14th Canadian Parliament

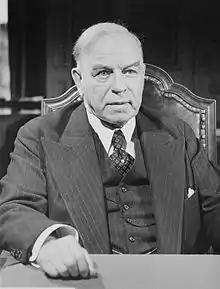
William Lyon Mackenzie King was Prime Minister during the 14th Canadian Parliament.

The 14th Canadian Parliament was in session from 8 March 1922 until 5 September 1925. The membership was set by the 1921 federal election on 6 December 1921, and it changed somewhat due to resignations and by-elections. It was dissolved on 5 September 1925, causing the 1925 election.